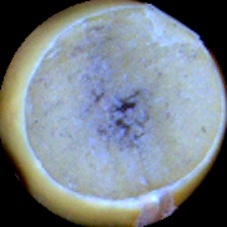
Label: Broken